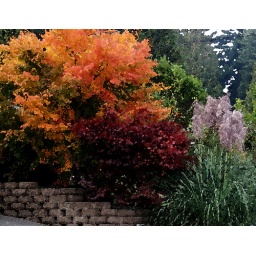
Multicolored bushes over stone wall watercolor copy